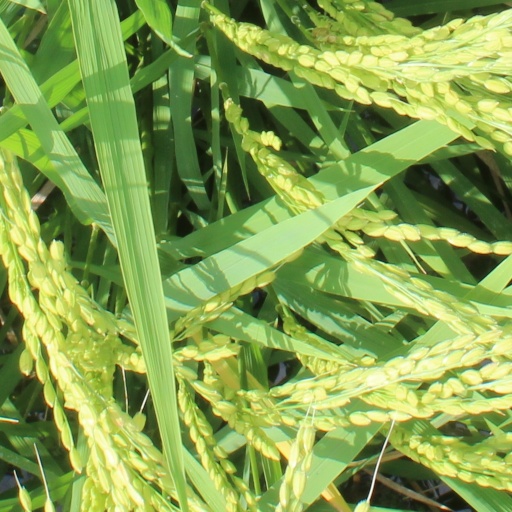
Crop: rice